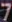
Number: 7